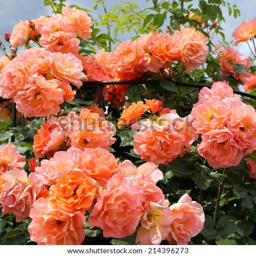
informal biological grouping of beautiful pink and orange roses in the garden